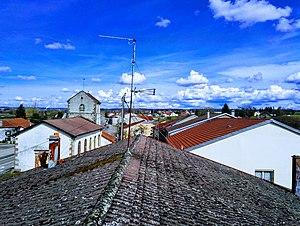
Vue du village de Vomécourt (88700) - France
Vomécourt est une commune française située dans le département des Vosges, en région Grand Est.